James Lincoln (athlete)

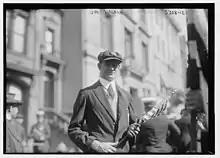

He was born in Saint Joseph, Missouri as the son of James Claiborne Lincoln Sr. (1862–1923) and Annie Shannon Lard (1863–1899). In 1913, he married Margaret Frazer, with whom he had at least two daughters and one son (also James Claiborne), and later with Winifred Strafford. Lincoln lived most of his live in Missouri and Illinois, but between 1915 and 1921 he lived in New York, working as a manufacturer. He died in Chicago, Illinois.